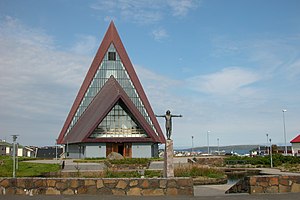
Kirker på Færøerne
Kirker på Færøerne er en oversigt over kirkebygninger på Færøerne.